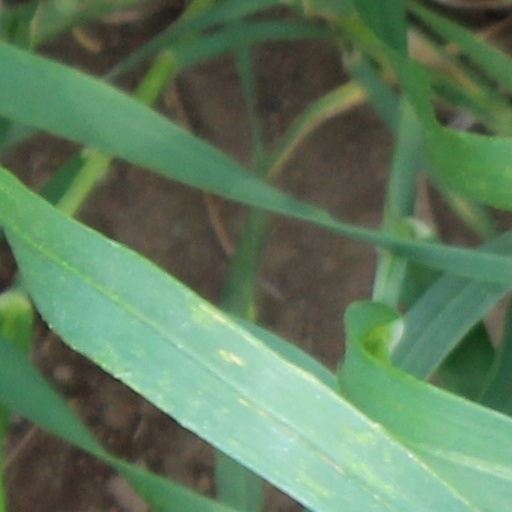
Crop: wheat